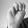
ASL letter: M